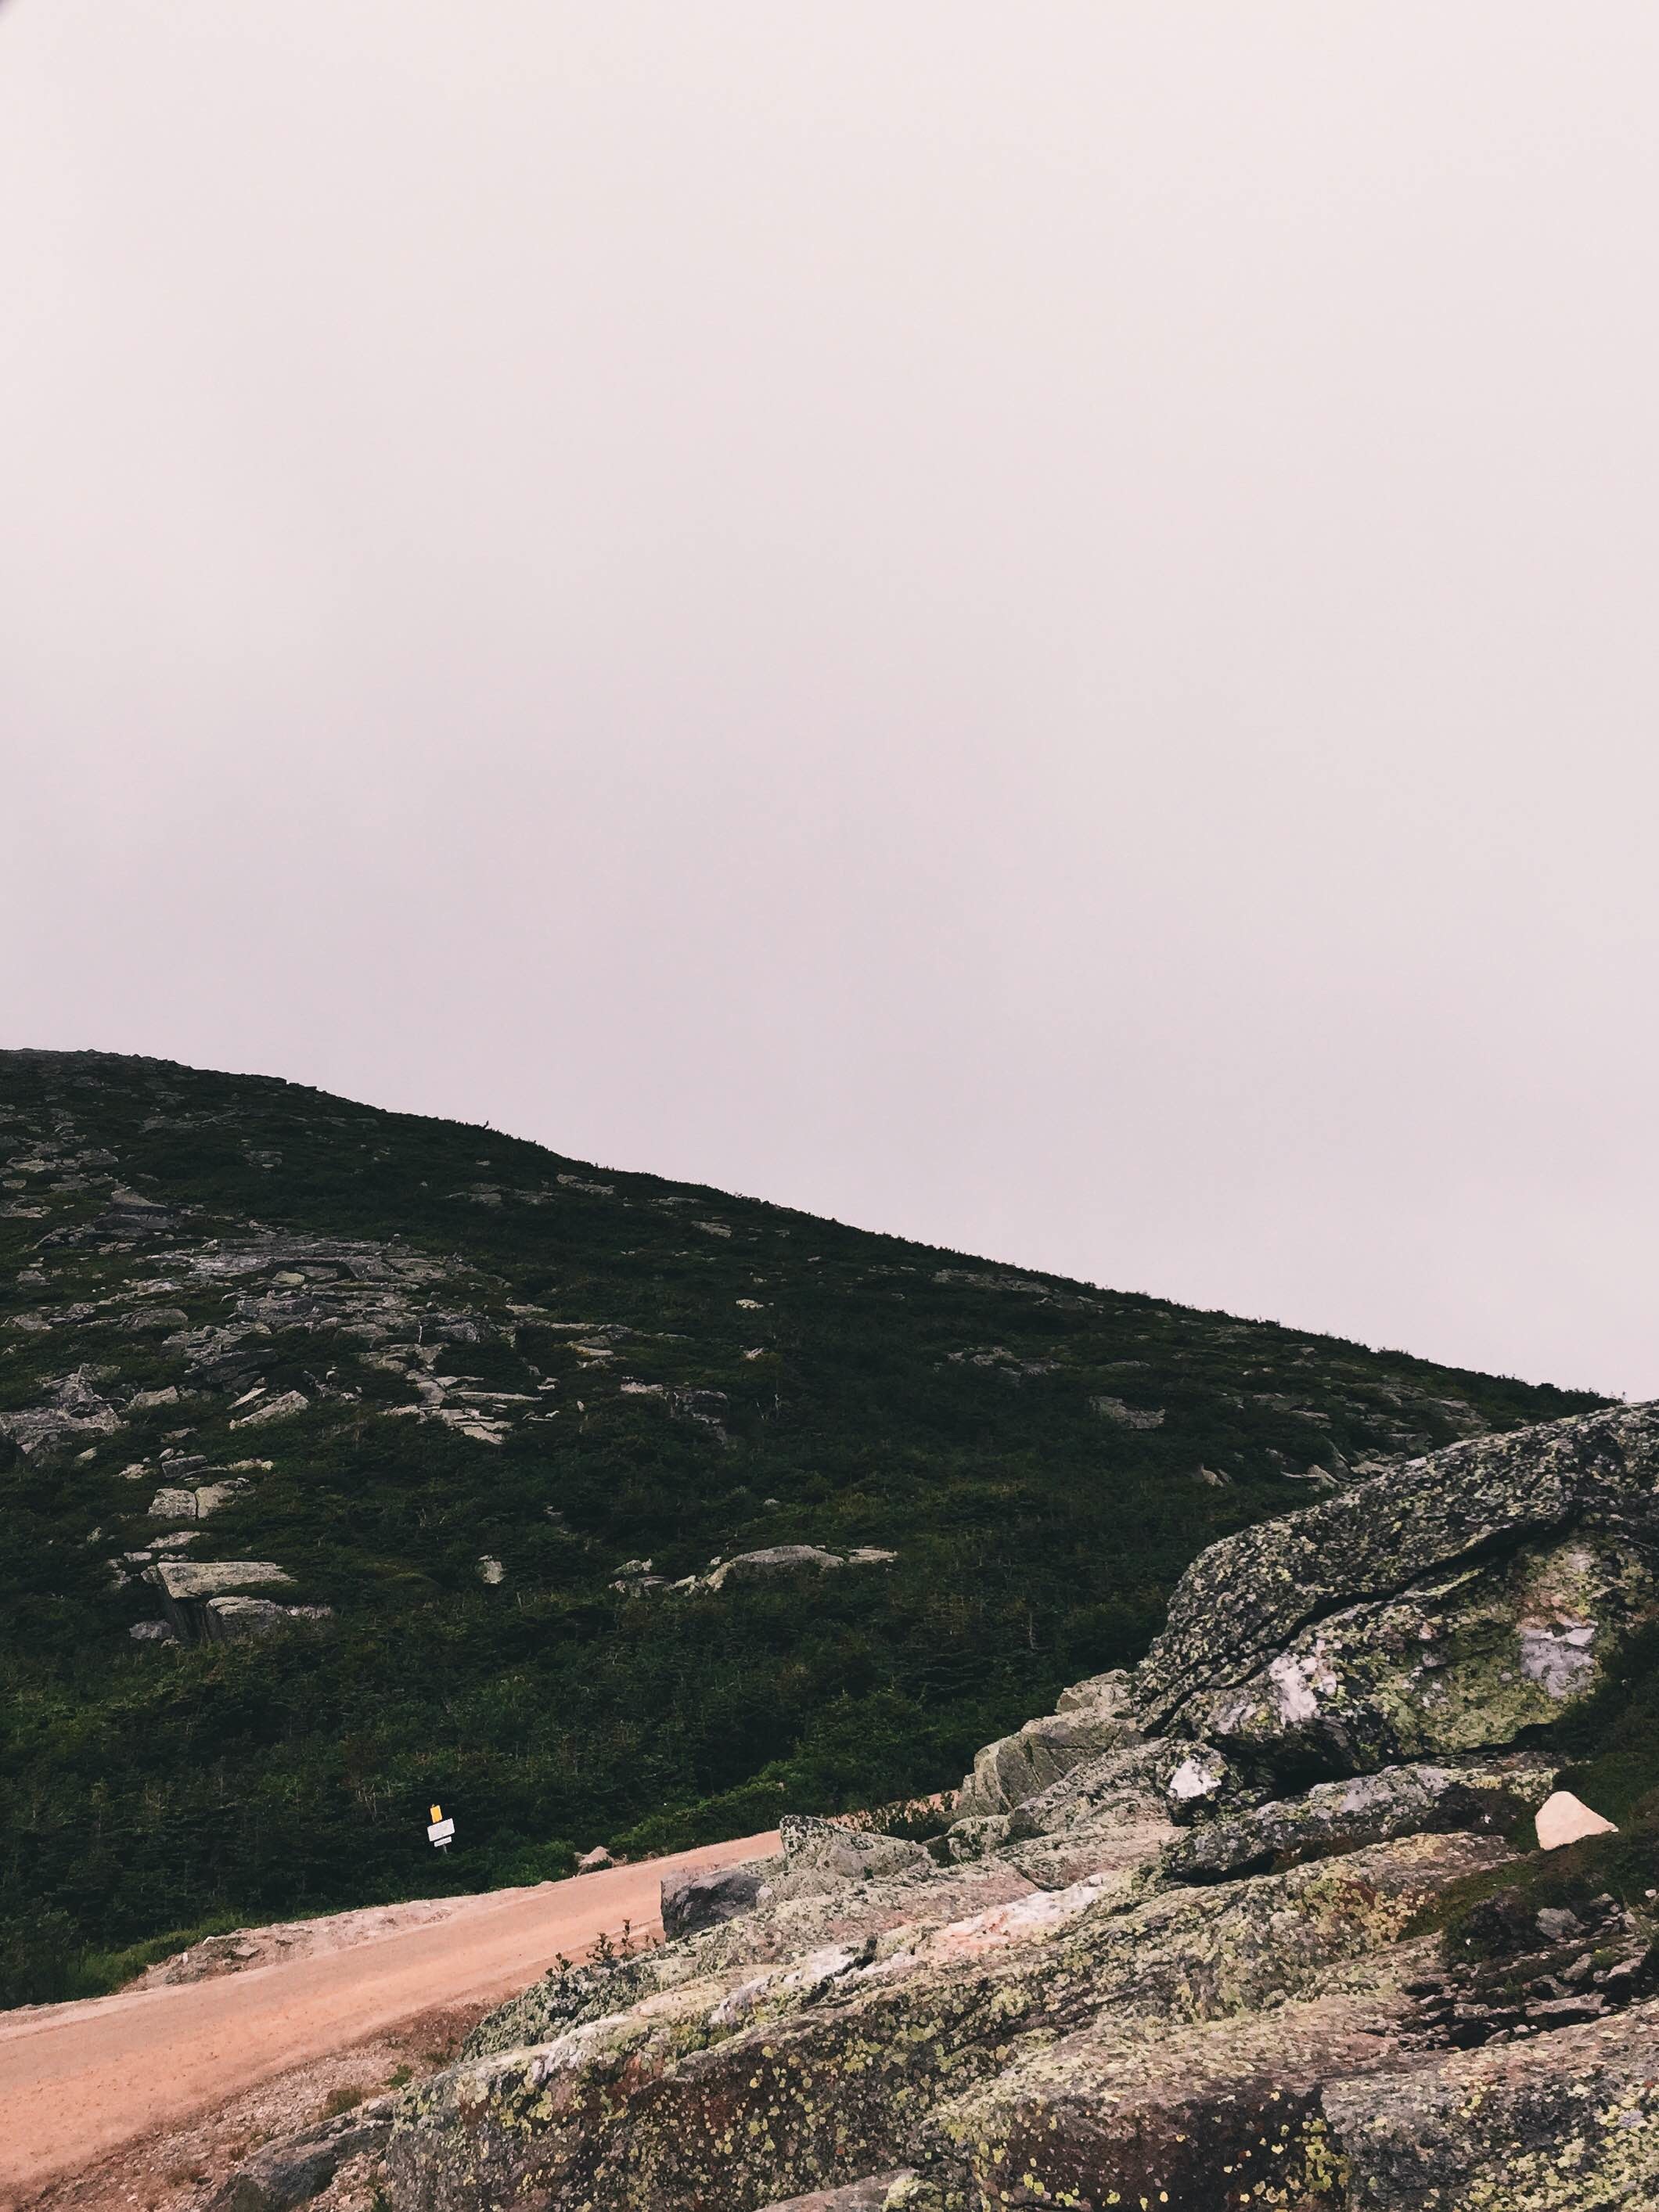
landscape, sea, coast, rock, ocean, horizon, mountain, hill, cliff, tower, terrain, ridge, summit, cape, landform, atmospheric phenomenon, mountainous landforms